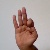
The image shows a hand gesture representing the letter 'F' in Indian Sign Language.